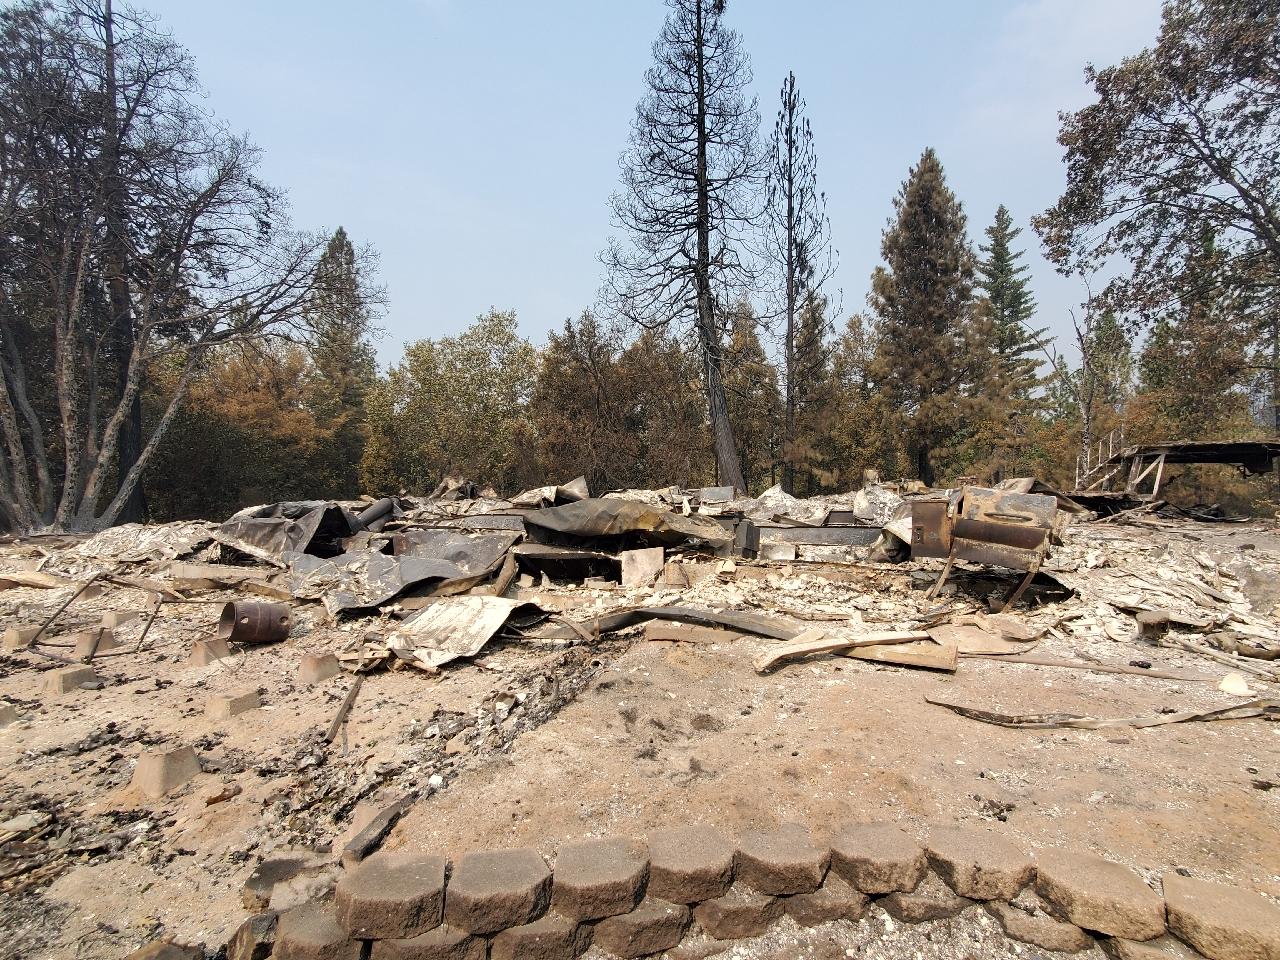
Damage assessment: destroyed